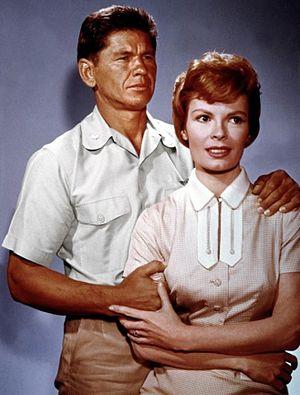
Nathan Scott, né le 11 mai 1915 à Salinas et mort le 27 février 2010 à Los Angeles, est un compositeur, arrangeur, orchestrateur et chef d'orchestre américain.
Patricia Owens, née le 17 janvier 1925 à Golden, morte le 31 août 2000 à Lancaster, est une actrice canadienne.
X-15 est un film américain réalisé par Richard Donner, sorti en 1961.
Charles Dennis Buchinsky, dit Charles Bronson [ t͡ʃɑɹlz ˈbɹɑnsən], est un acteur américain, né le 3 novembre 1921 à Ehrenfeld et mort le 30 août 2003 à Los Angeles.